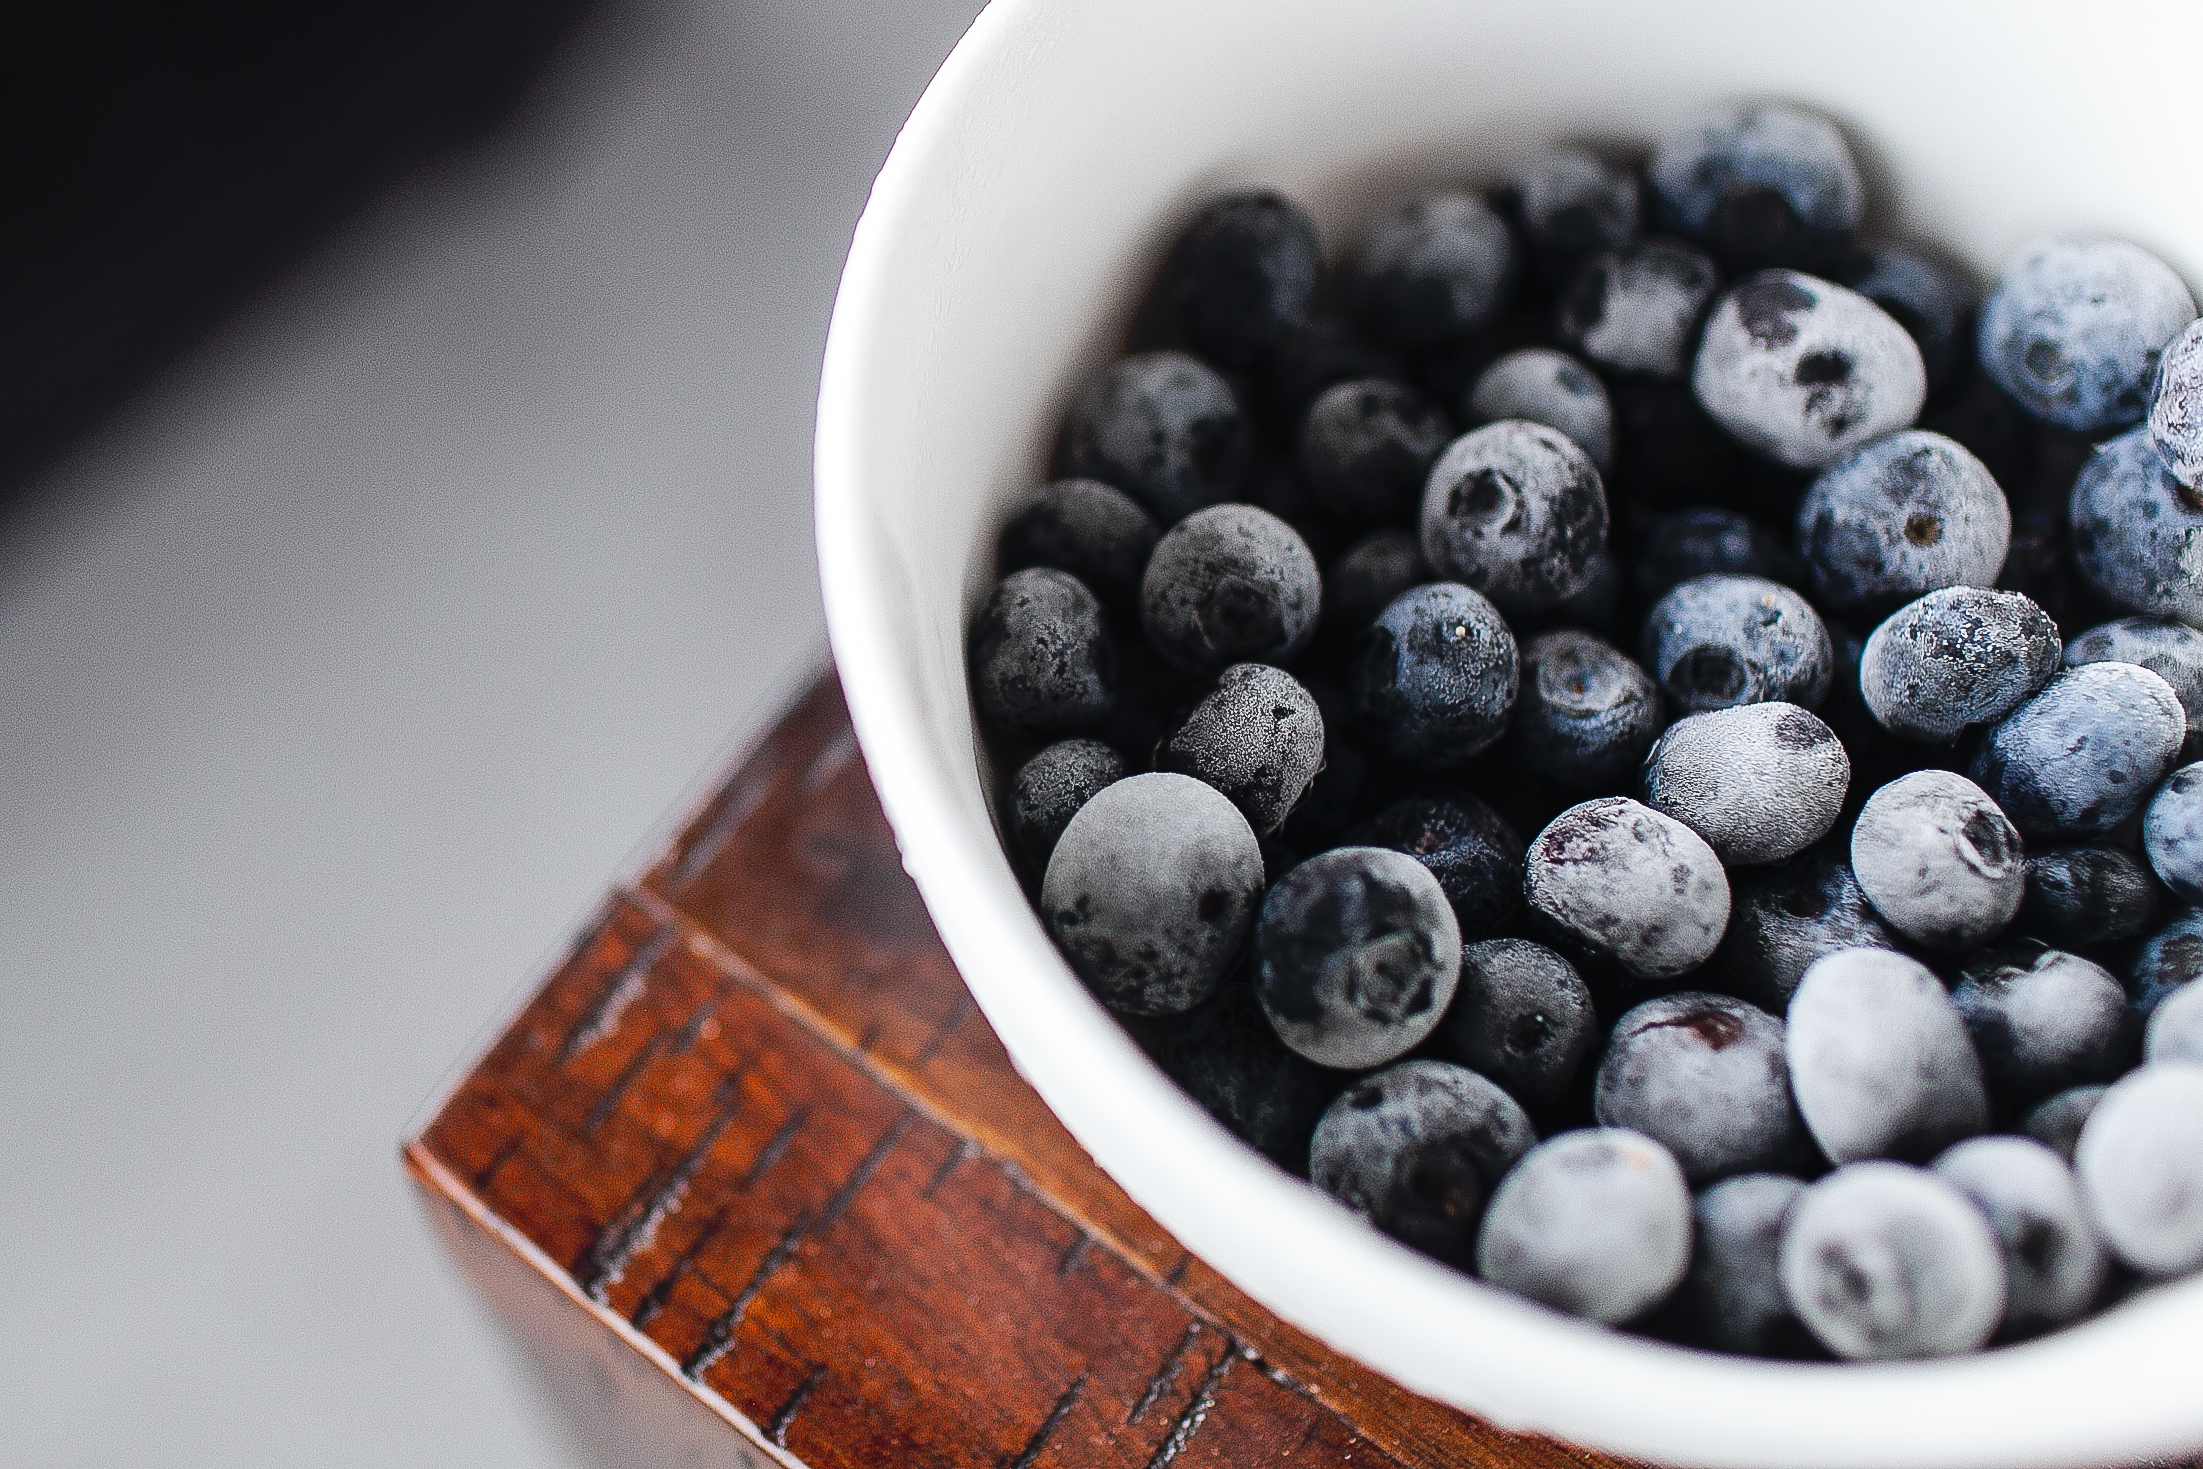
plant, fruit, berry, bowl, food, produce, blueberry, drink, frozen, breakfast, blackberry, flavor